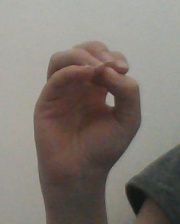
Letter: ha